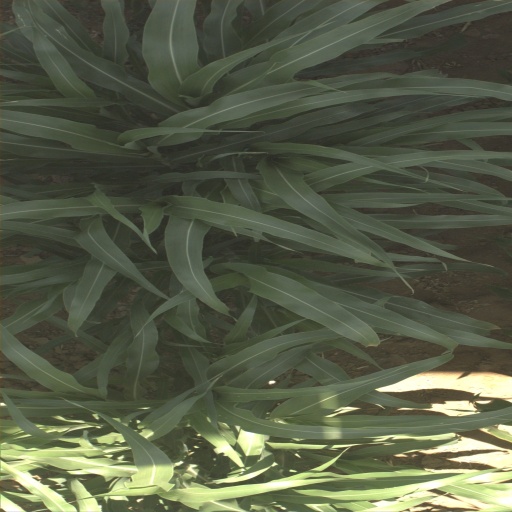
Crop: sorghum